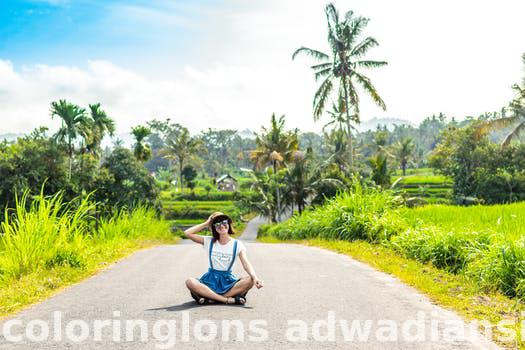
Label: Watermark